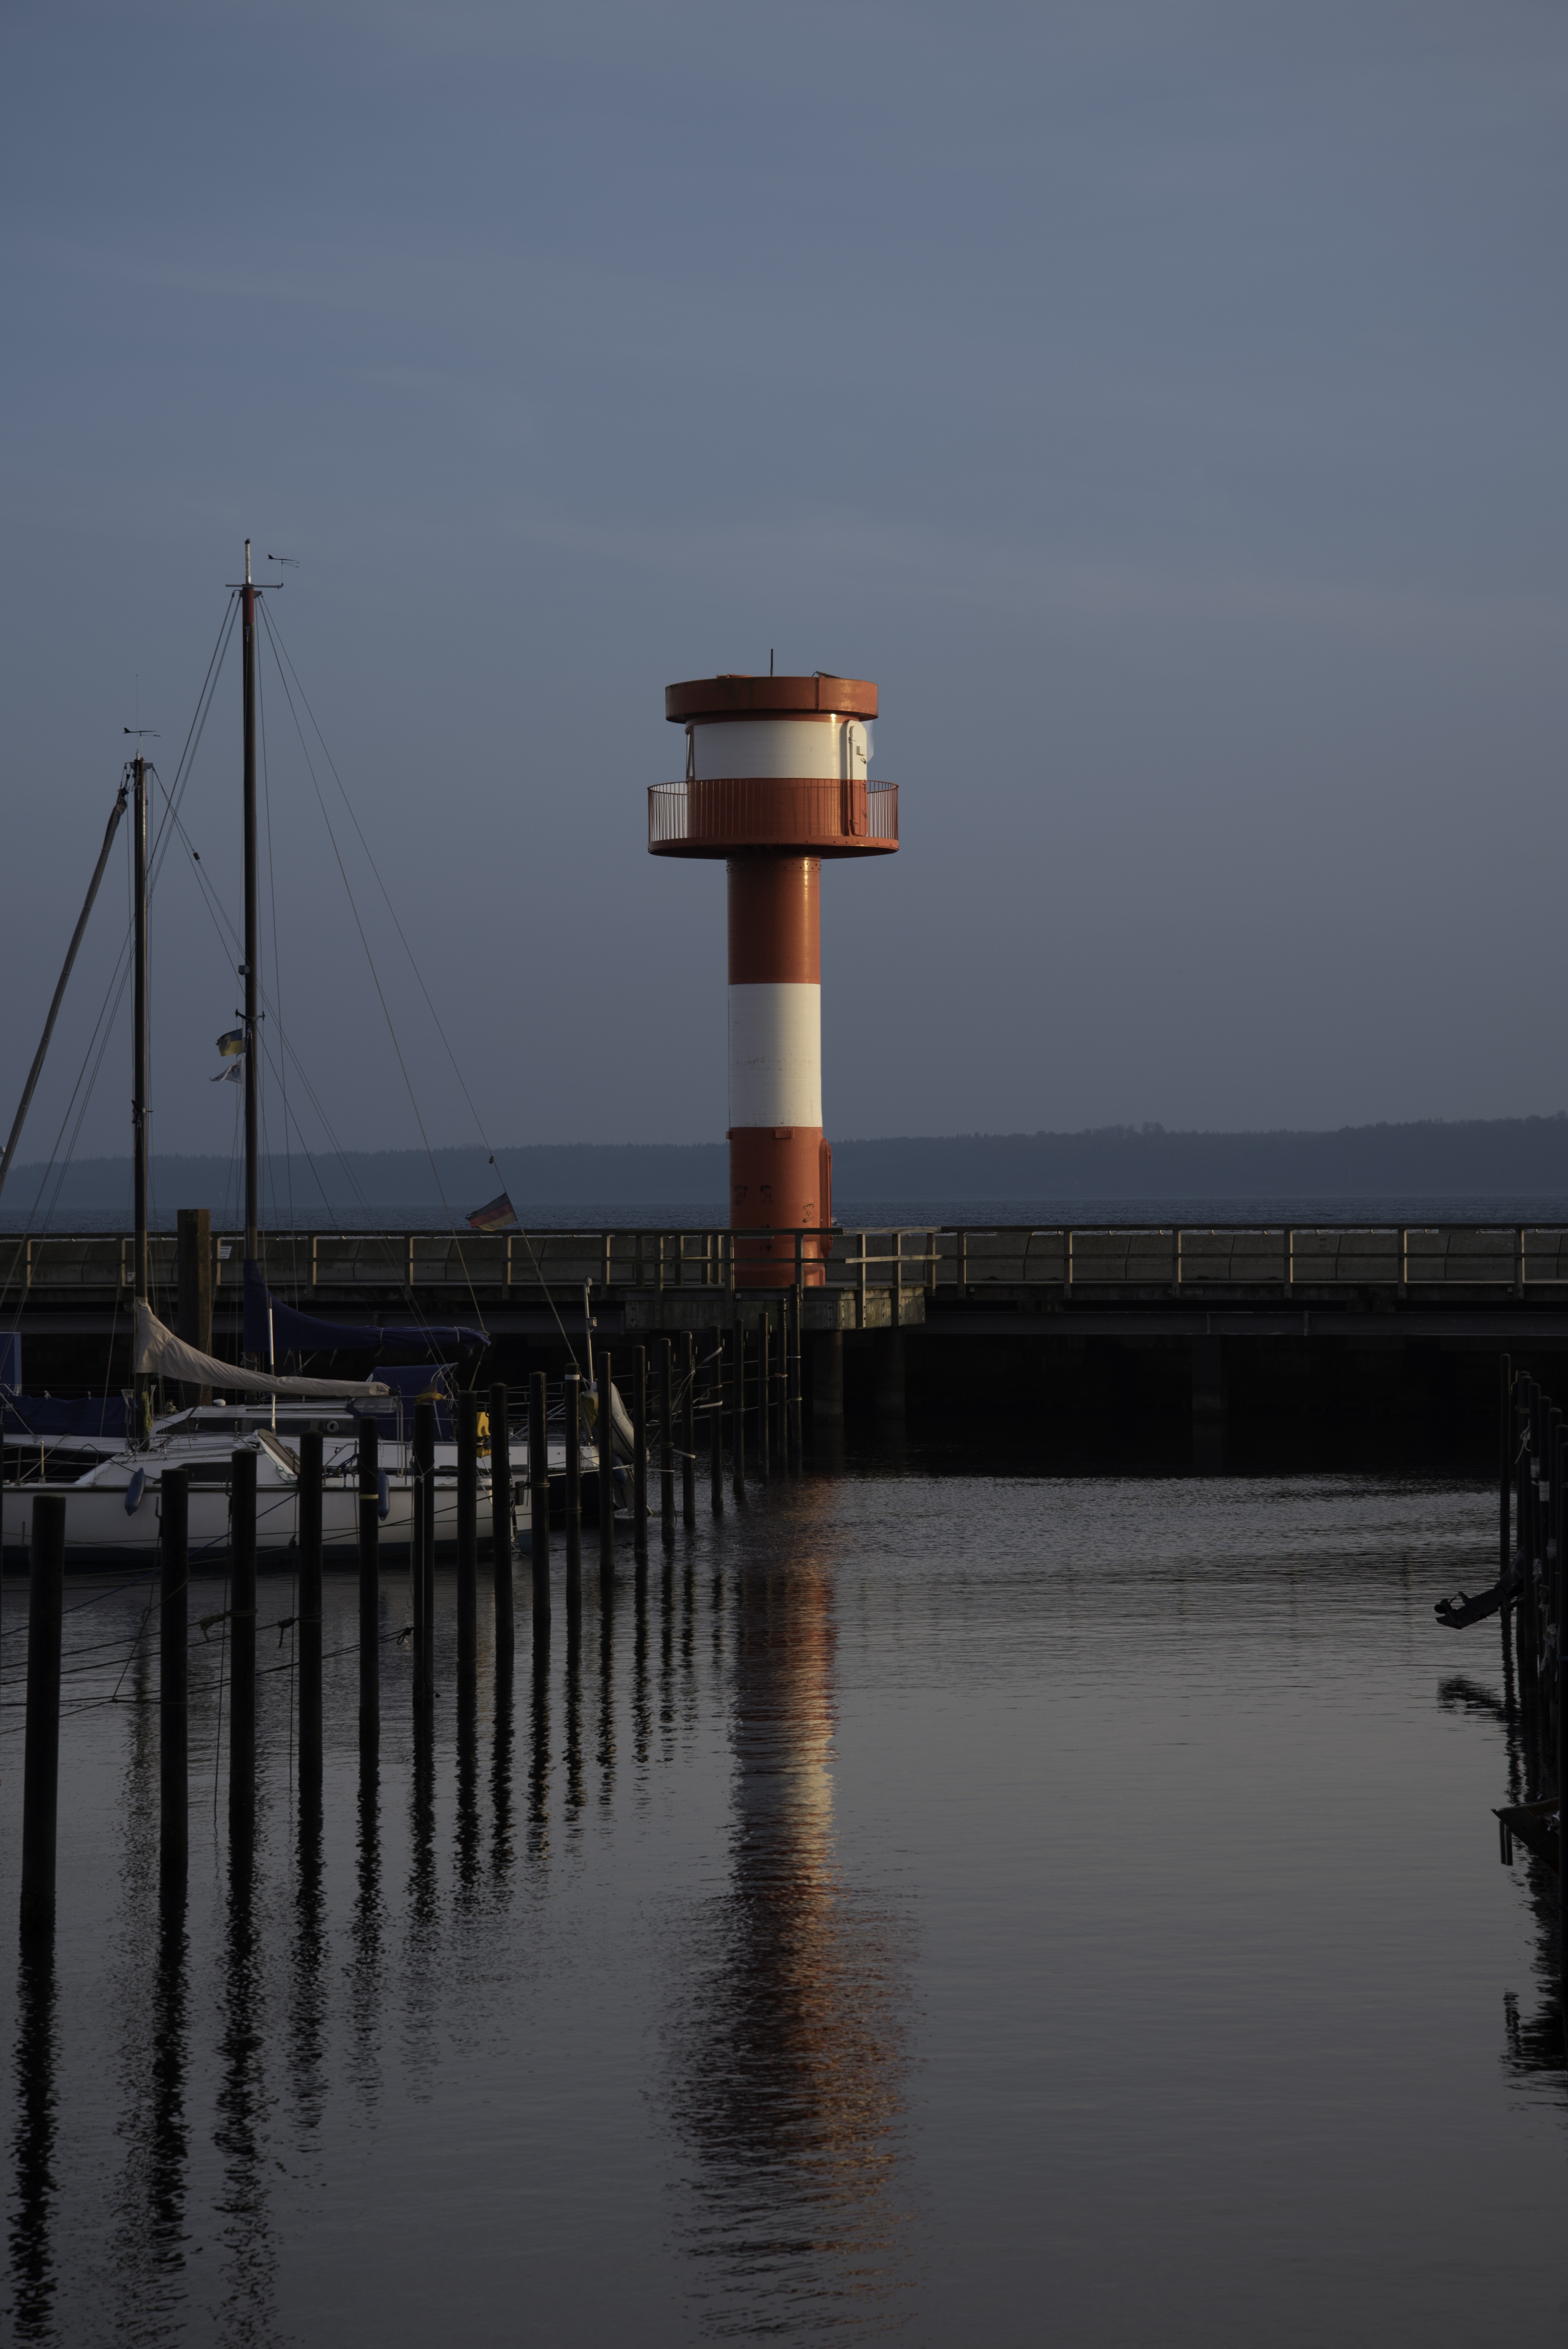
sea, water, dock, lighthouse, architecture, bridge, morning, dawn, pier, dusk, evening, twilight, reflection, tower, landmark, signal, port, jetty, waterway, still, anchorage, baltic sea, eckernf rde, daymark, harbour entrance